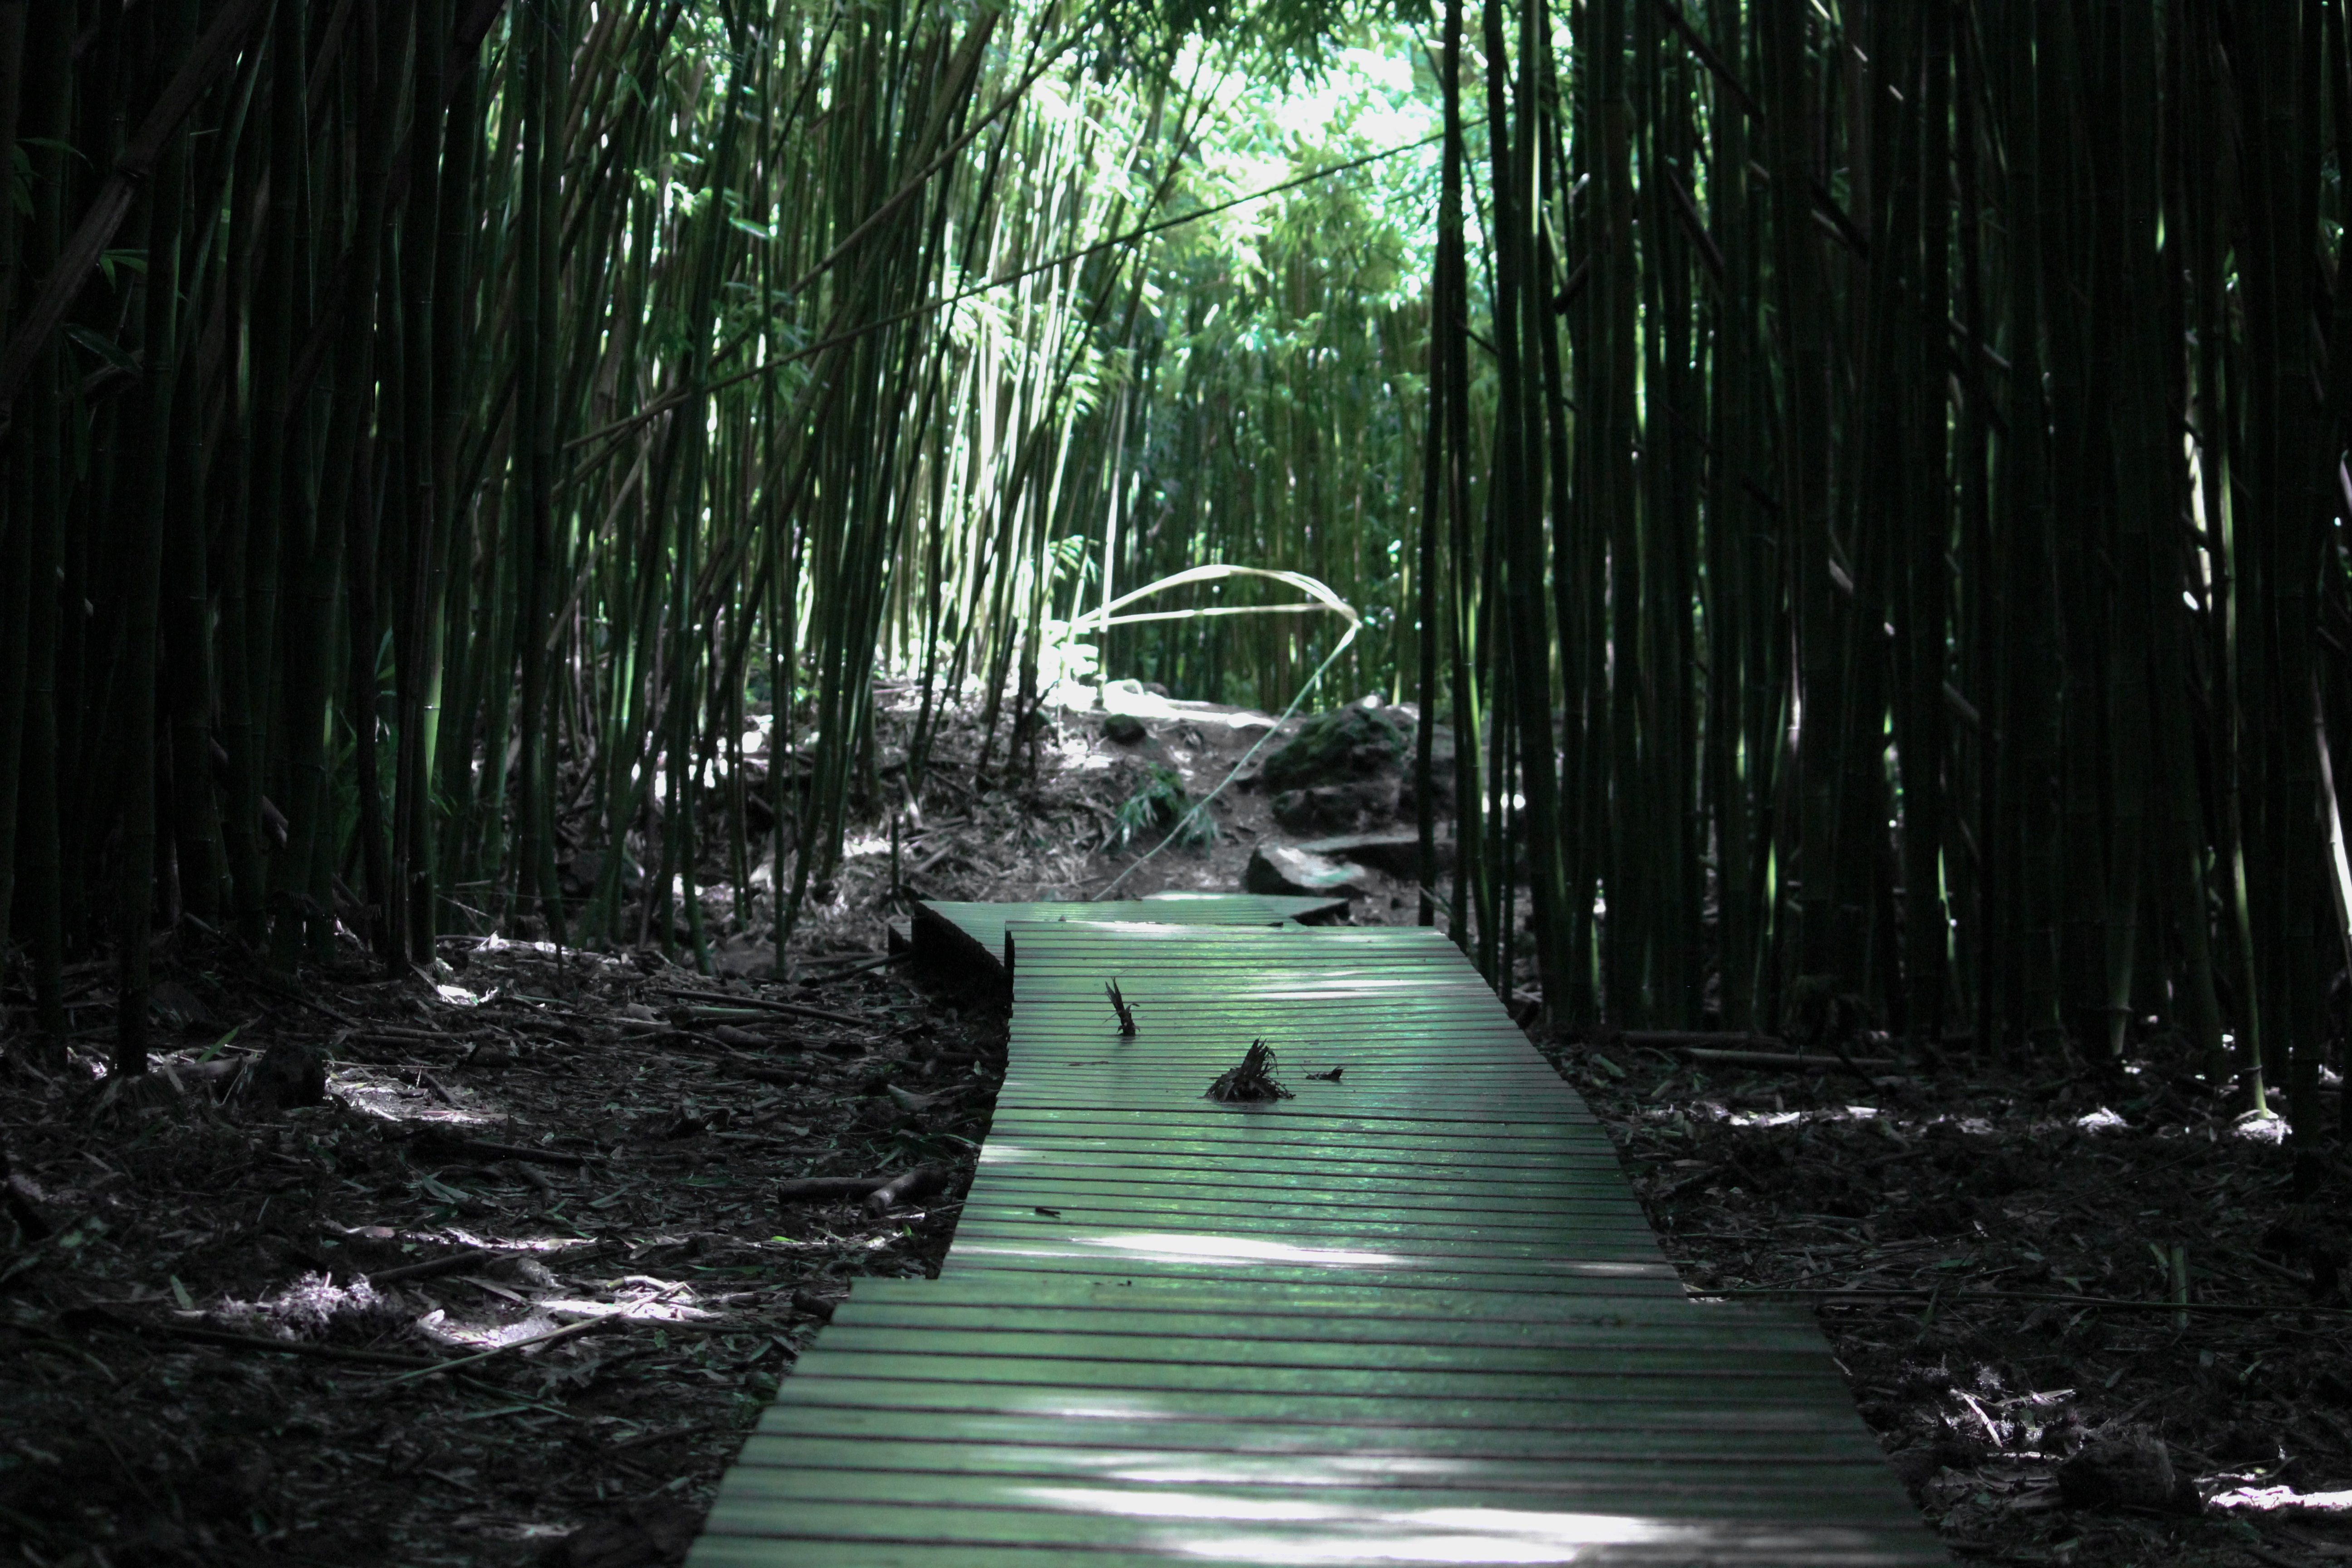
tree, water, nature, forest, outdoor, swamp, branch, growth, plant, sunlight, morning, leaf, river, environment, stream, green, reflection, jungle, tropical, color, natural, darkness, hawaii, season, botanical, zen, rainforest, wetland, woodland, habitat, bamboo, bamboo forest, forest background, bamboo background, natural environment, atmospheric phenomenon, woody plant, bayou